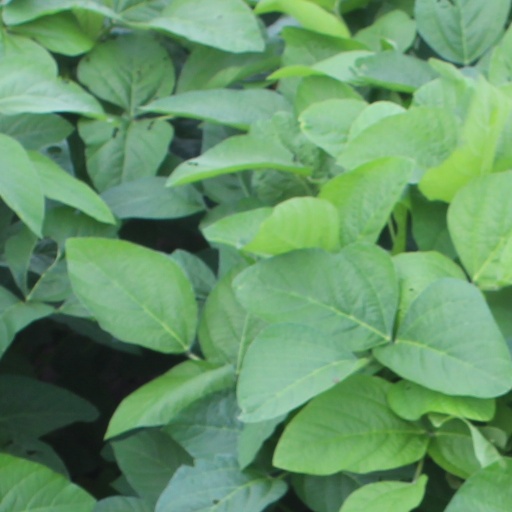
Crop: soybean